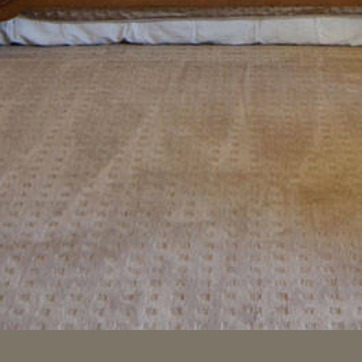
Material: carpet